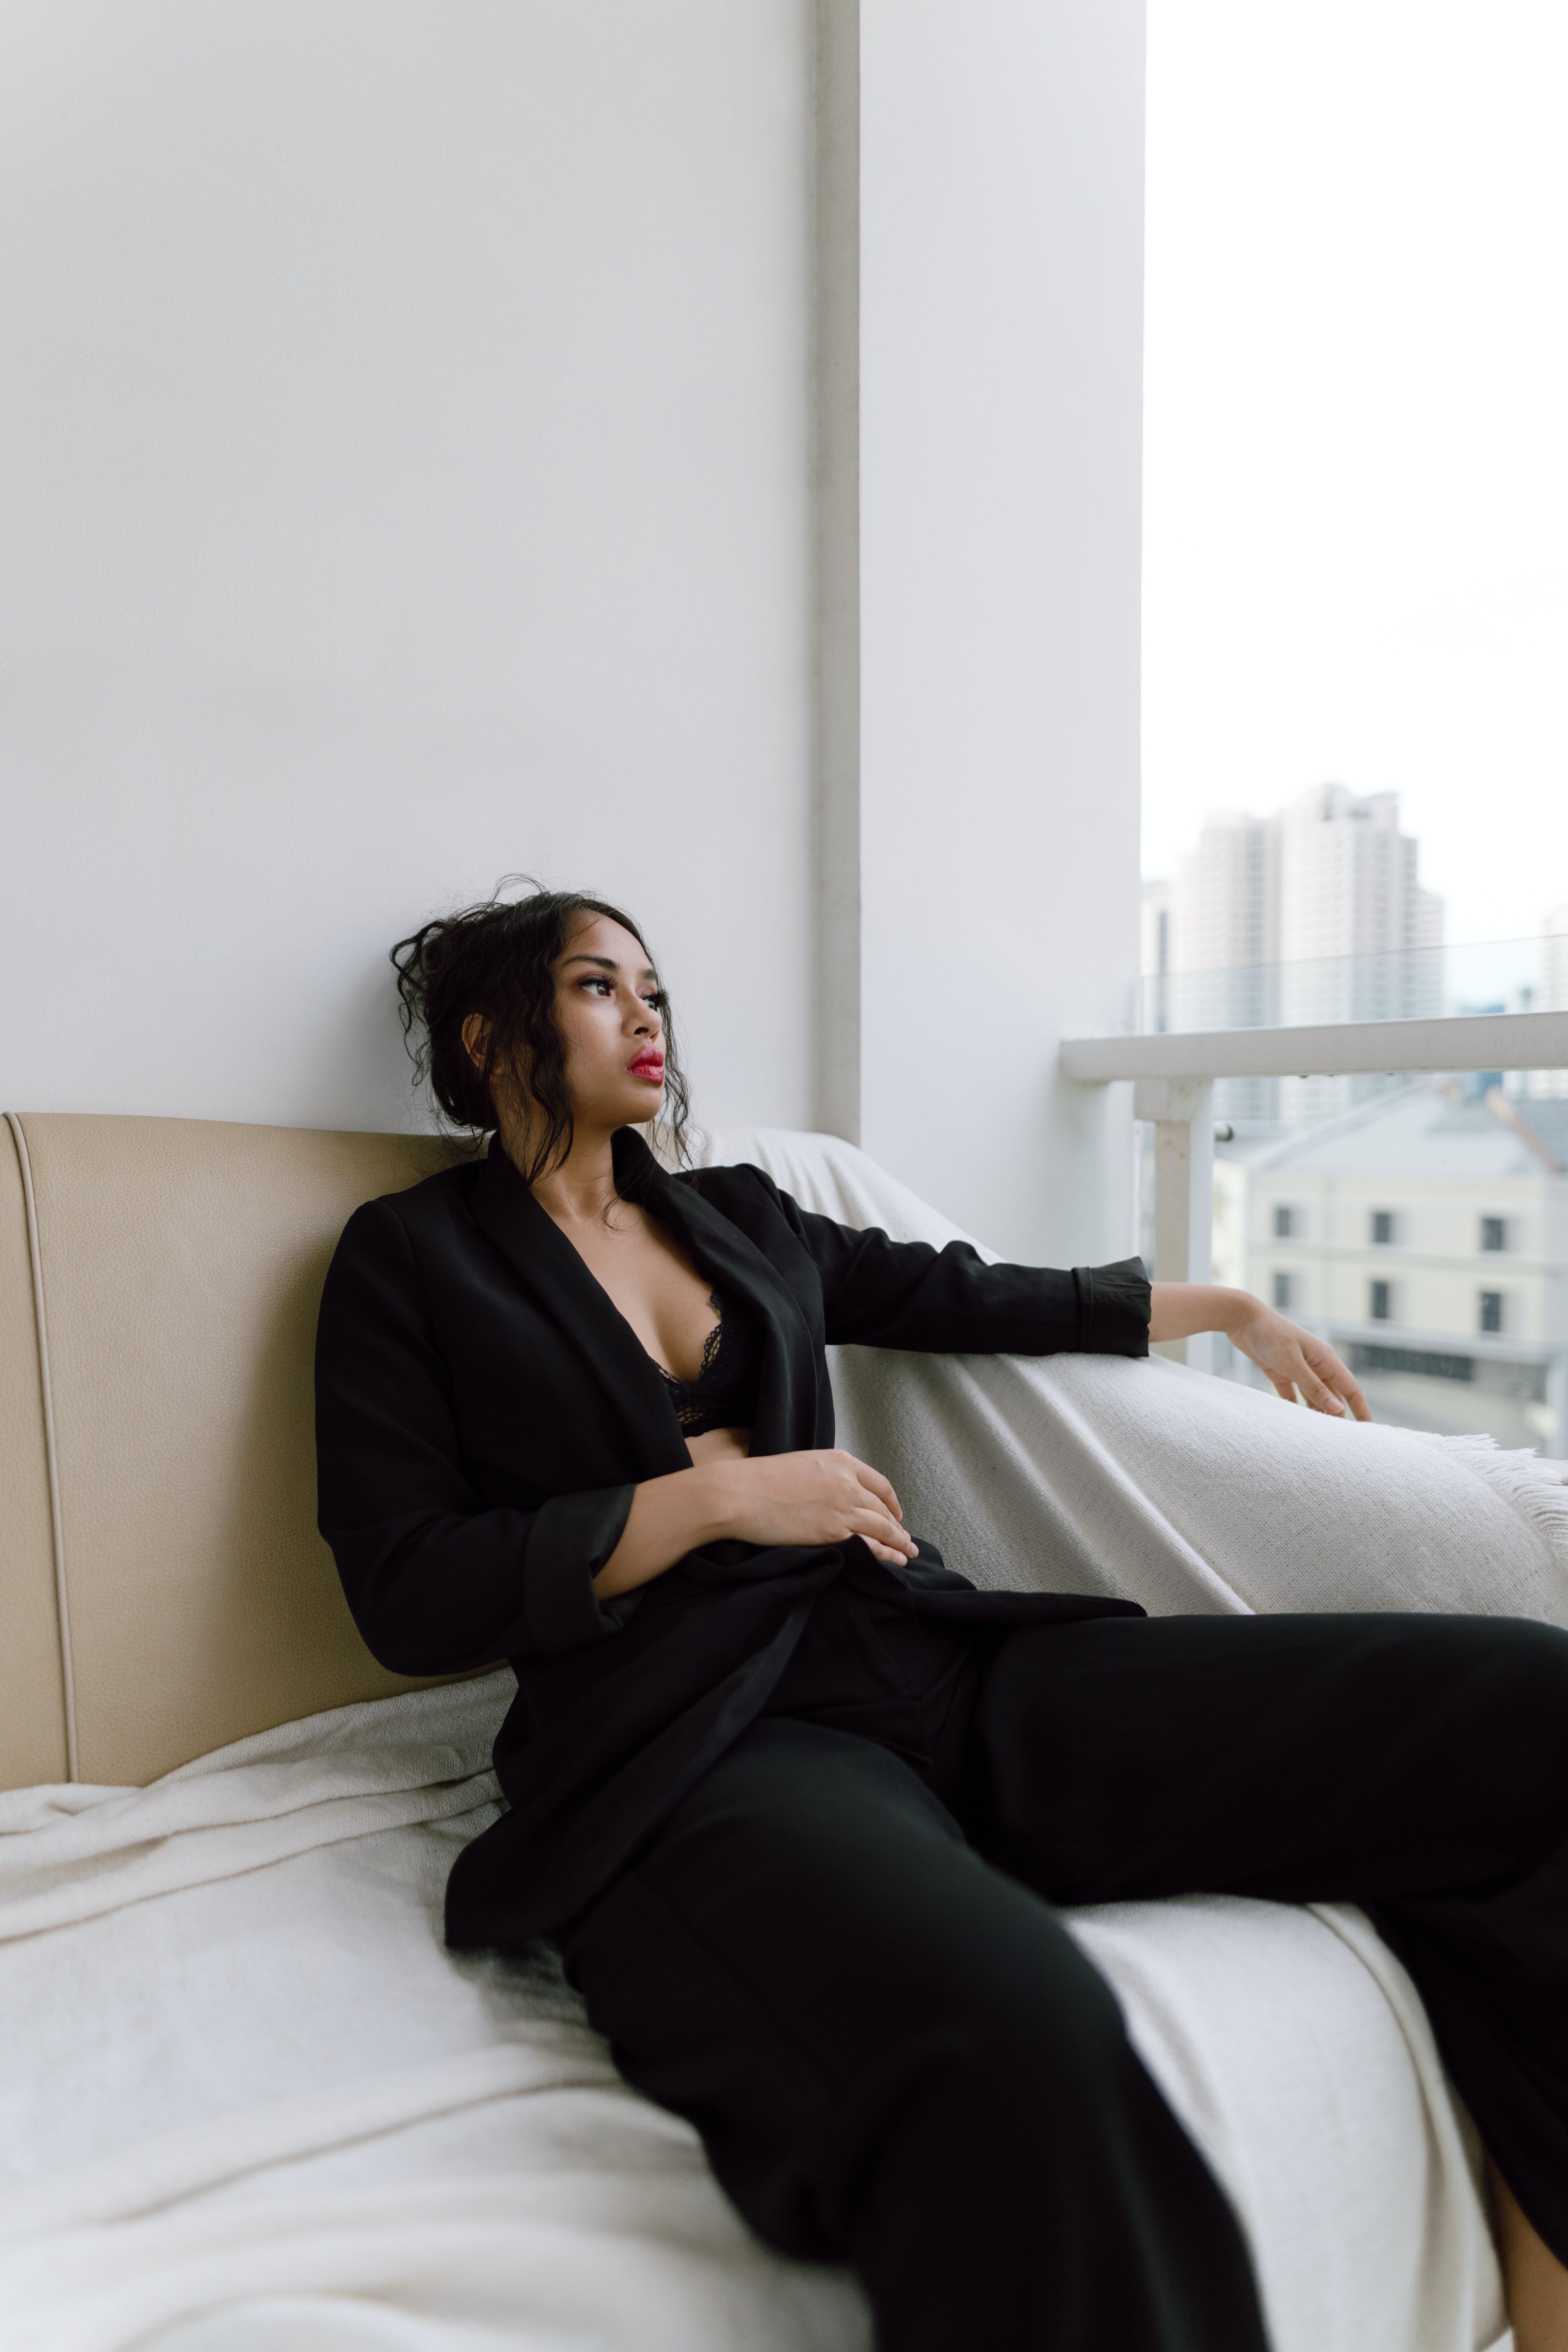
woman, shoulder, comfort, flash photography, sleeve, waist, knee, black hair, thigh, fashion design, formal wear, flooring, human leg, linens, sitting, gown, white collar worker, fashion model, bedding, bed sheet, room, bedroom, fur, photo shoot, automotive design, bed, tuxedo